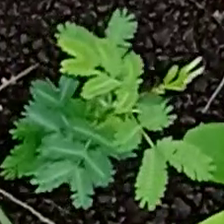
Weed species: Dwarf_cassia_(Chamaecrista pumila)